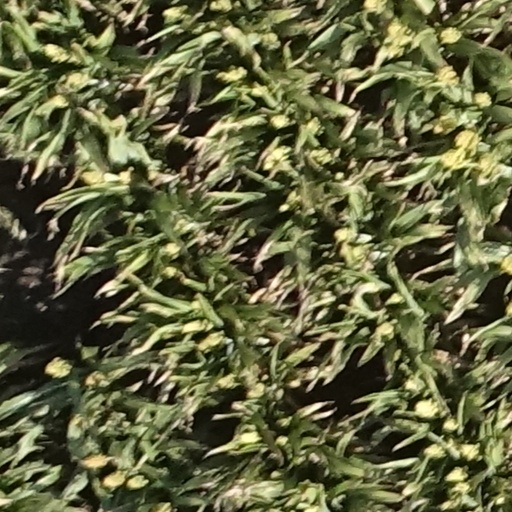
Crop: sorghum